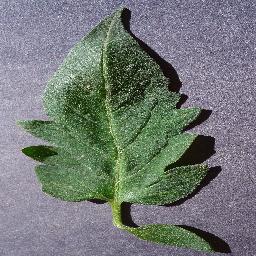
Label: Tomato___healthy